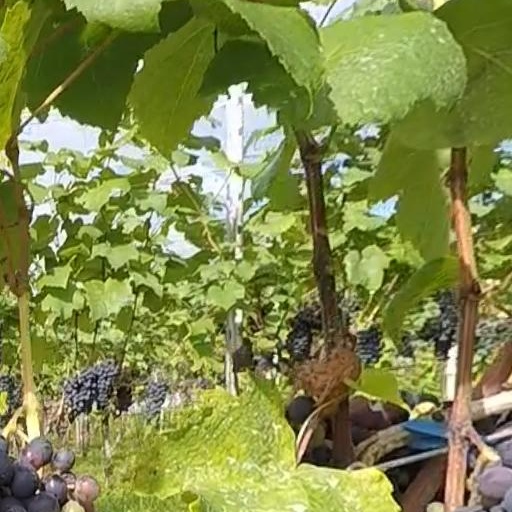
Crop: grape